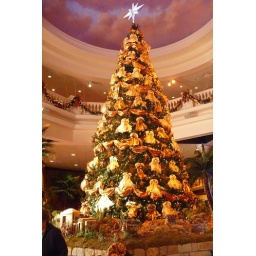
This Christmas tree decorated with angels was in the lobby of a theater in Branson, Missouri.